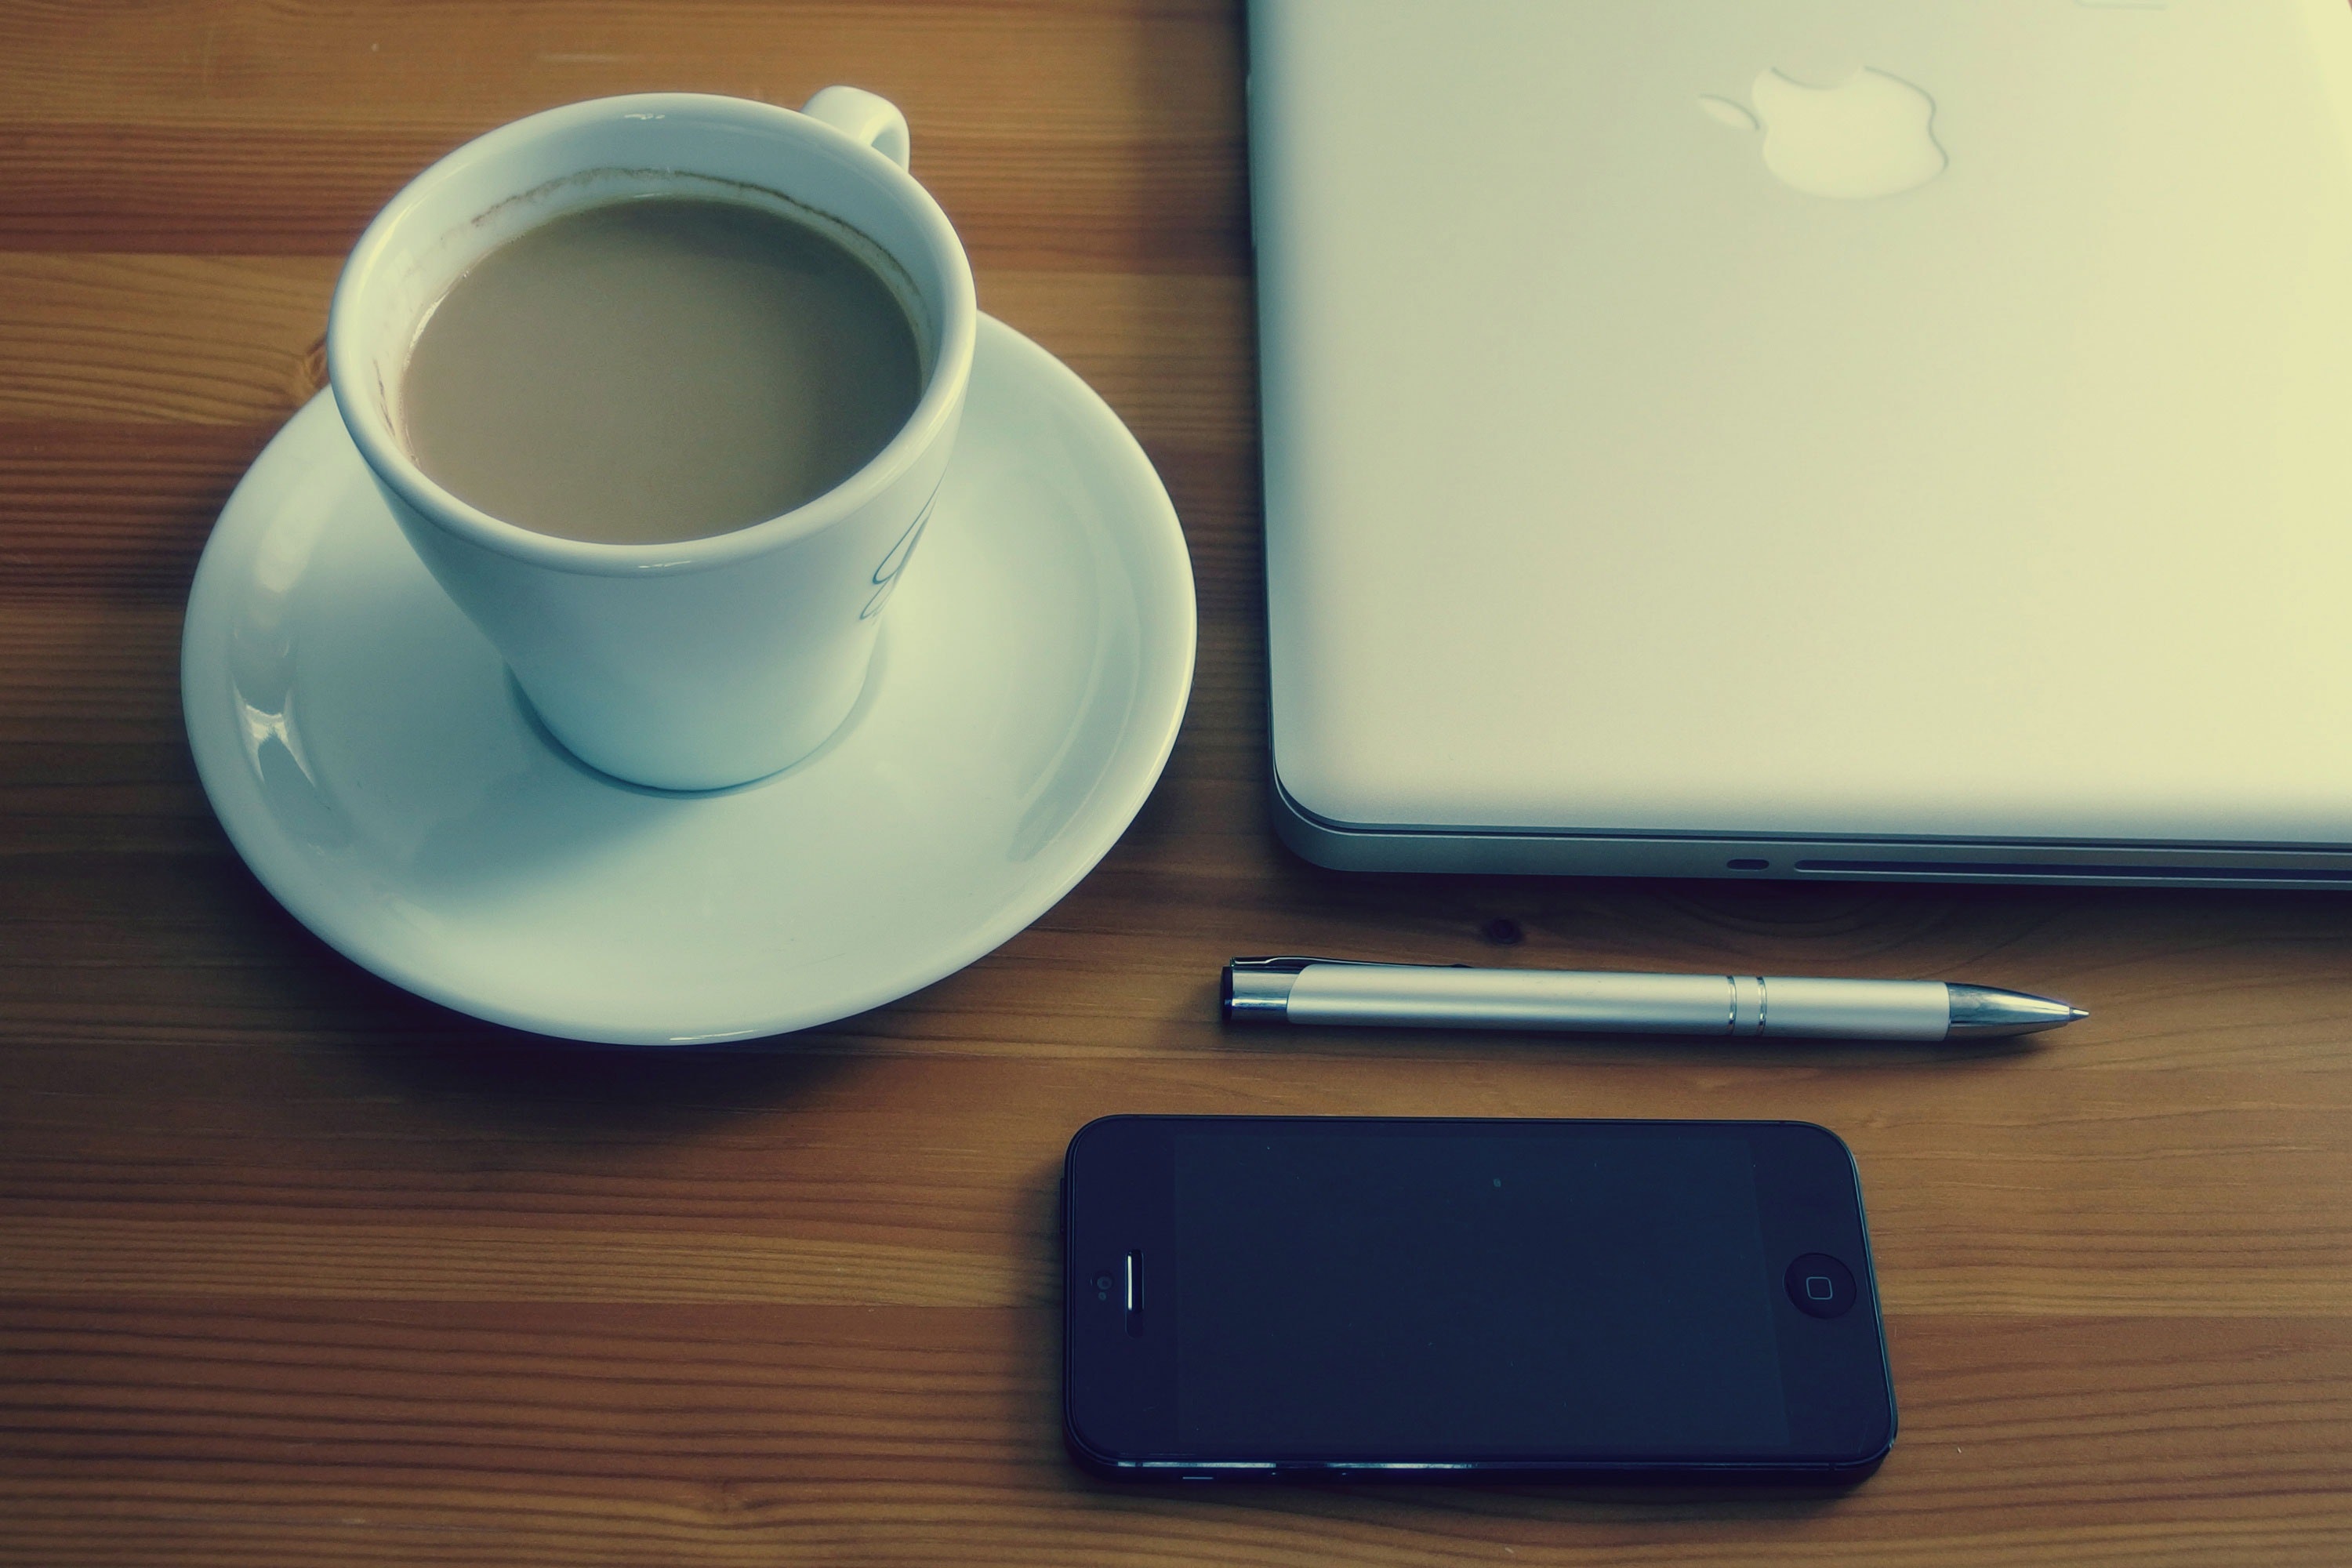
coffee cup, cup, gadget, drinkware, tableware, table, technology, coffee, electronic device, serveware, mug, ipad, drink, espresso, caffeine, smartphone, mobile phone, caff americano, communication device